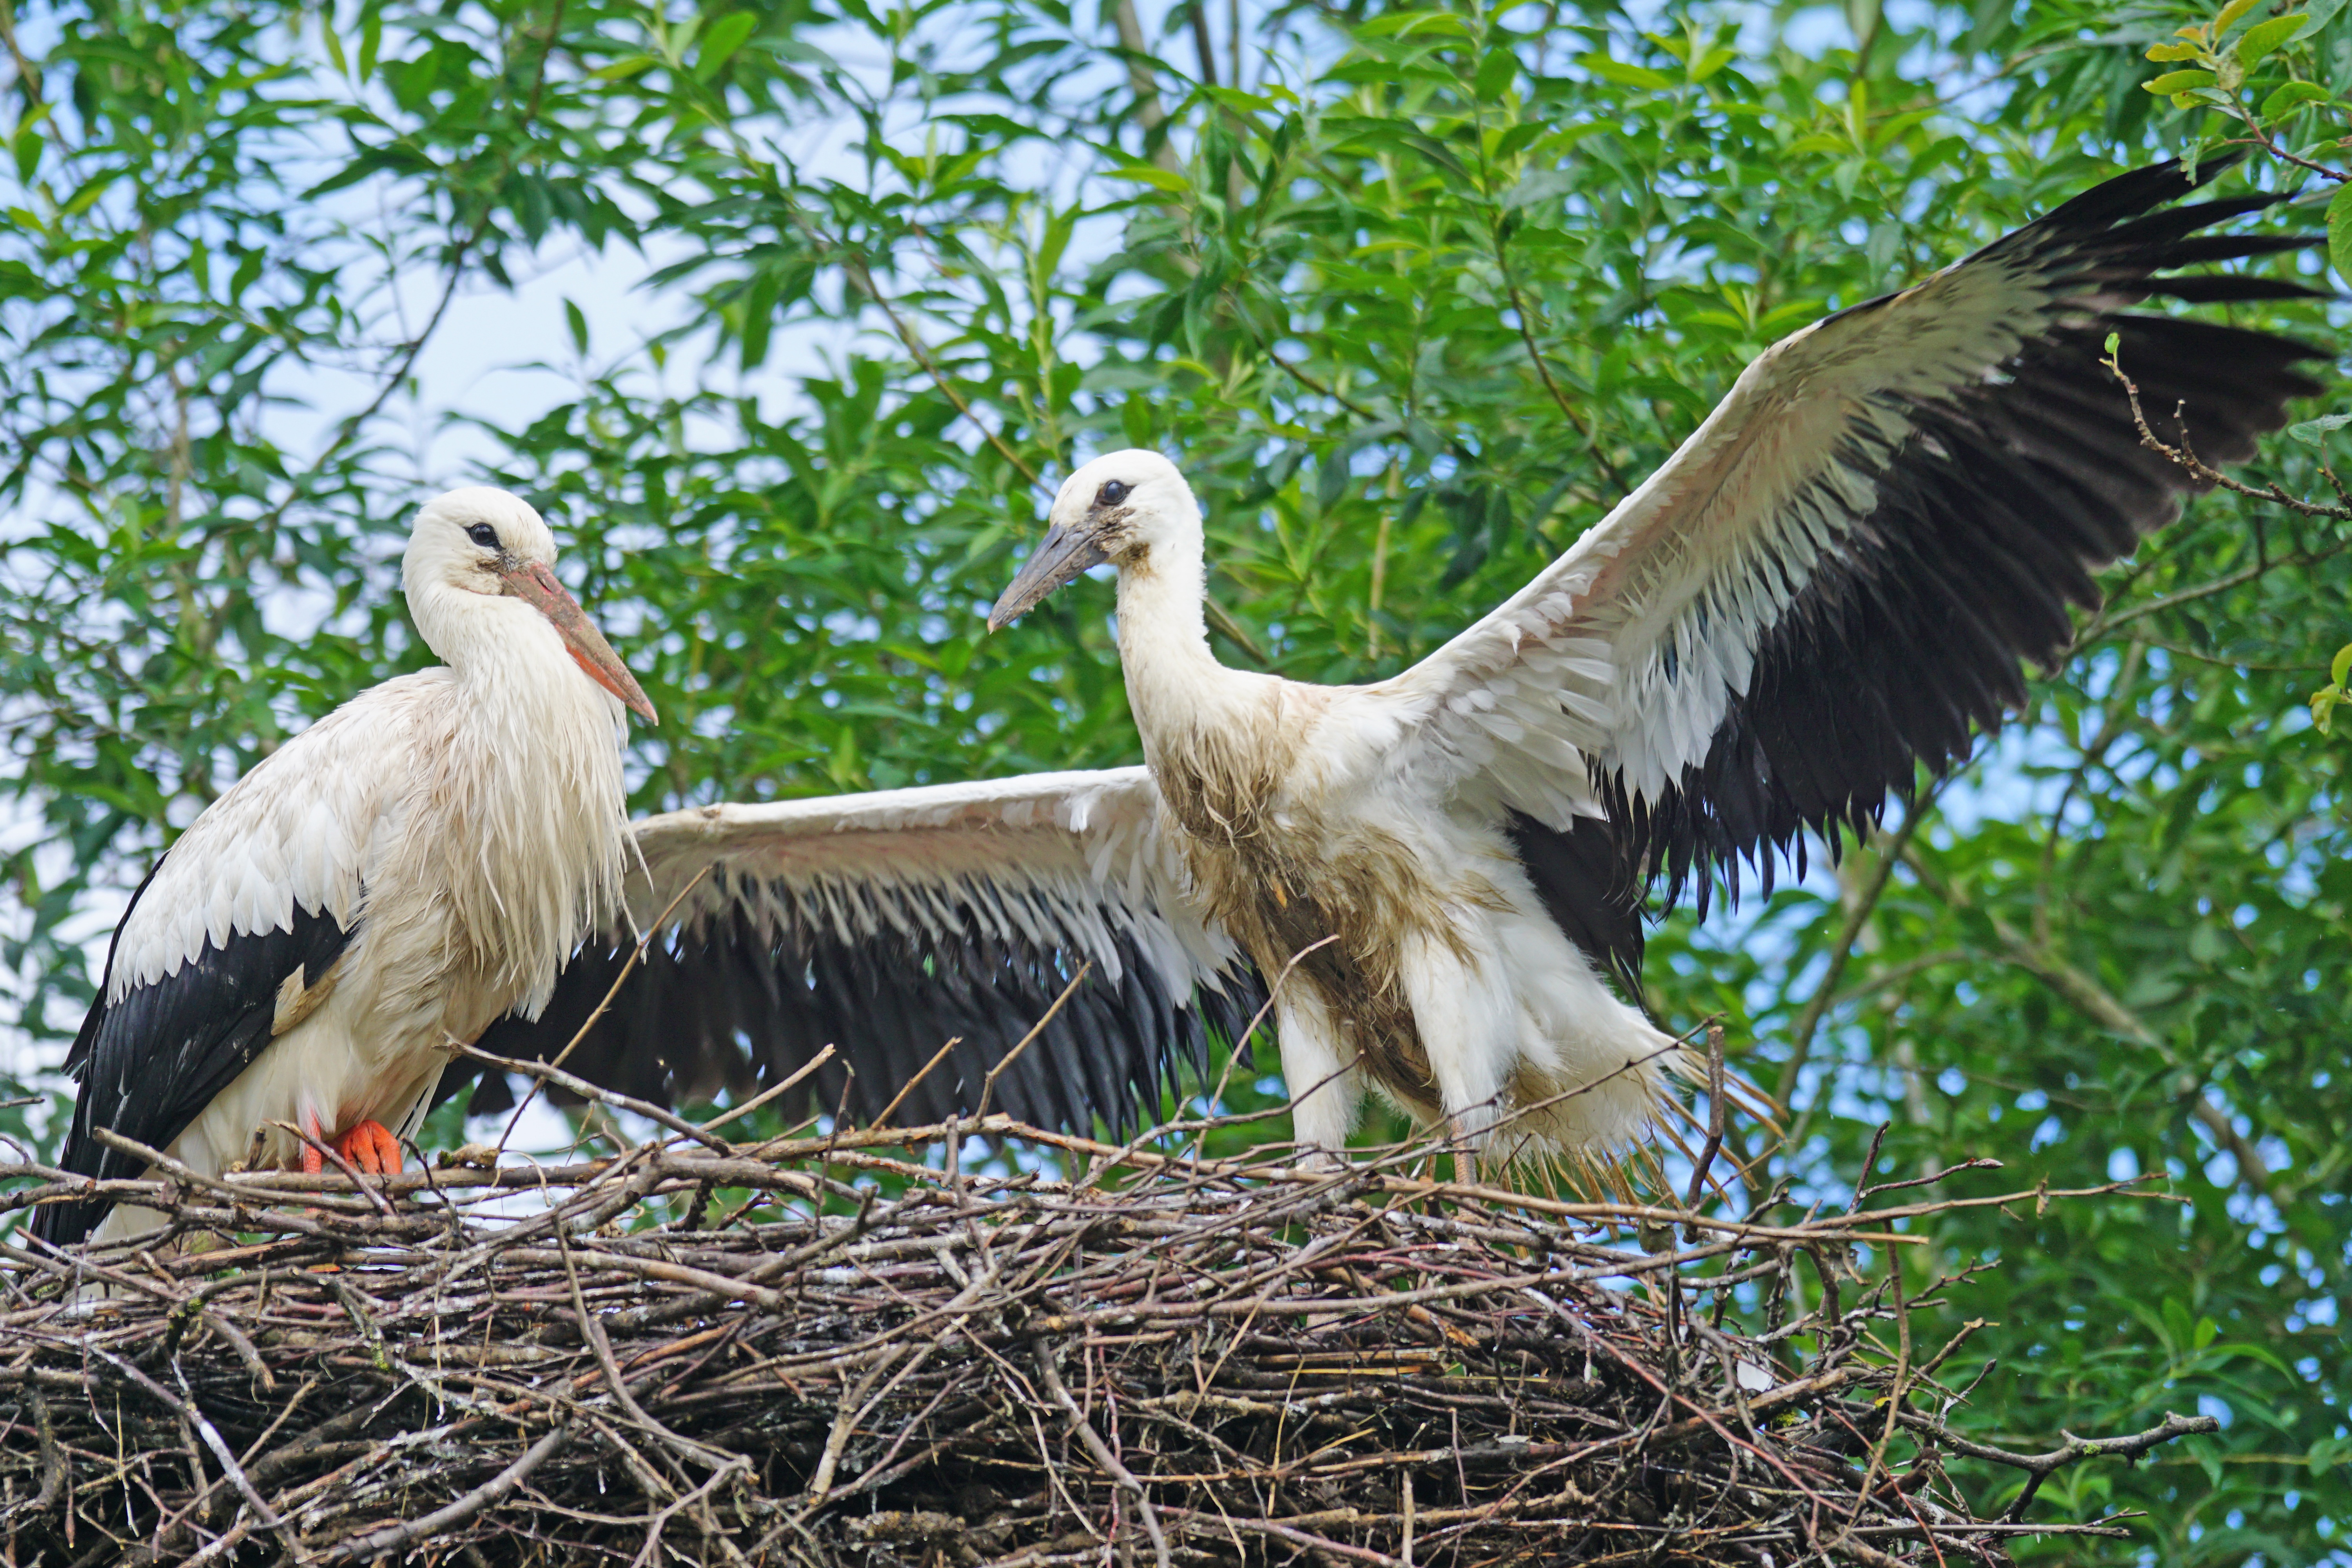
bird, wing, wildlife, beak, fauna, stork, vertebrate, animal portrait, young animal, white stork, rattle stork, adebar, storchennest, ciconiidae, flight exercise, ciconiiformes